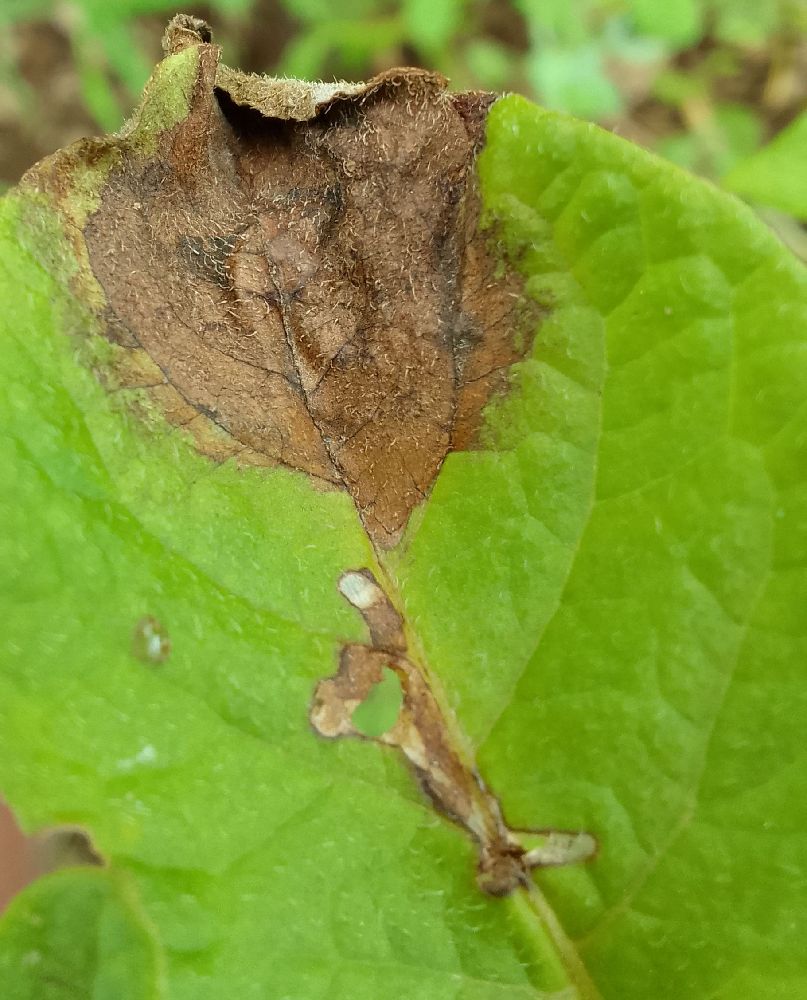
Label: Late blight